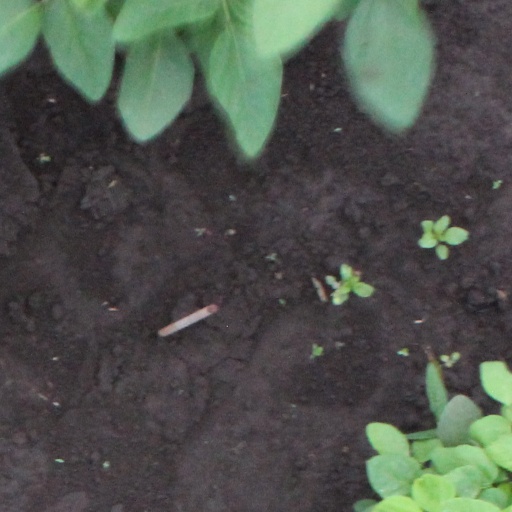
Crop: soybean